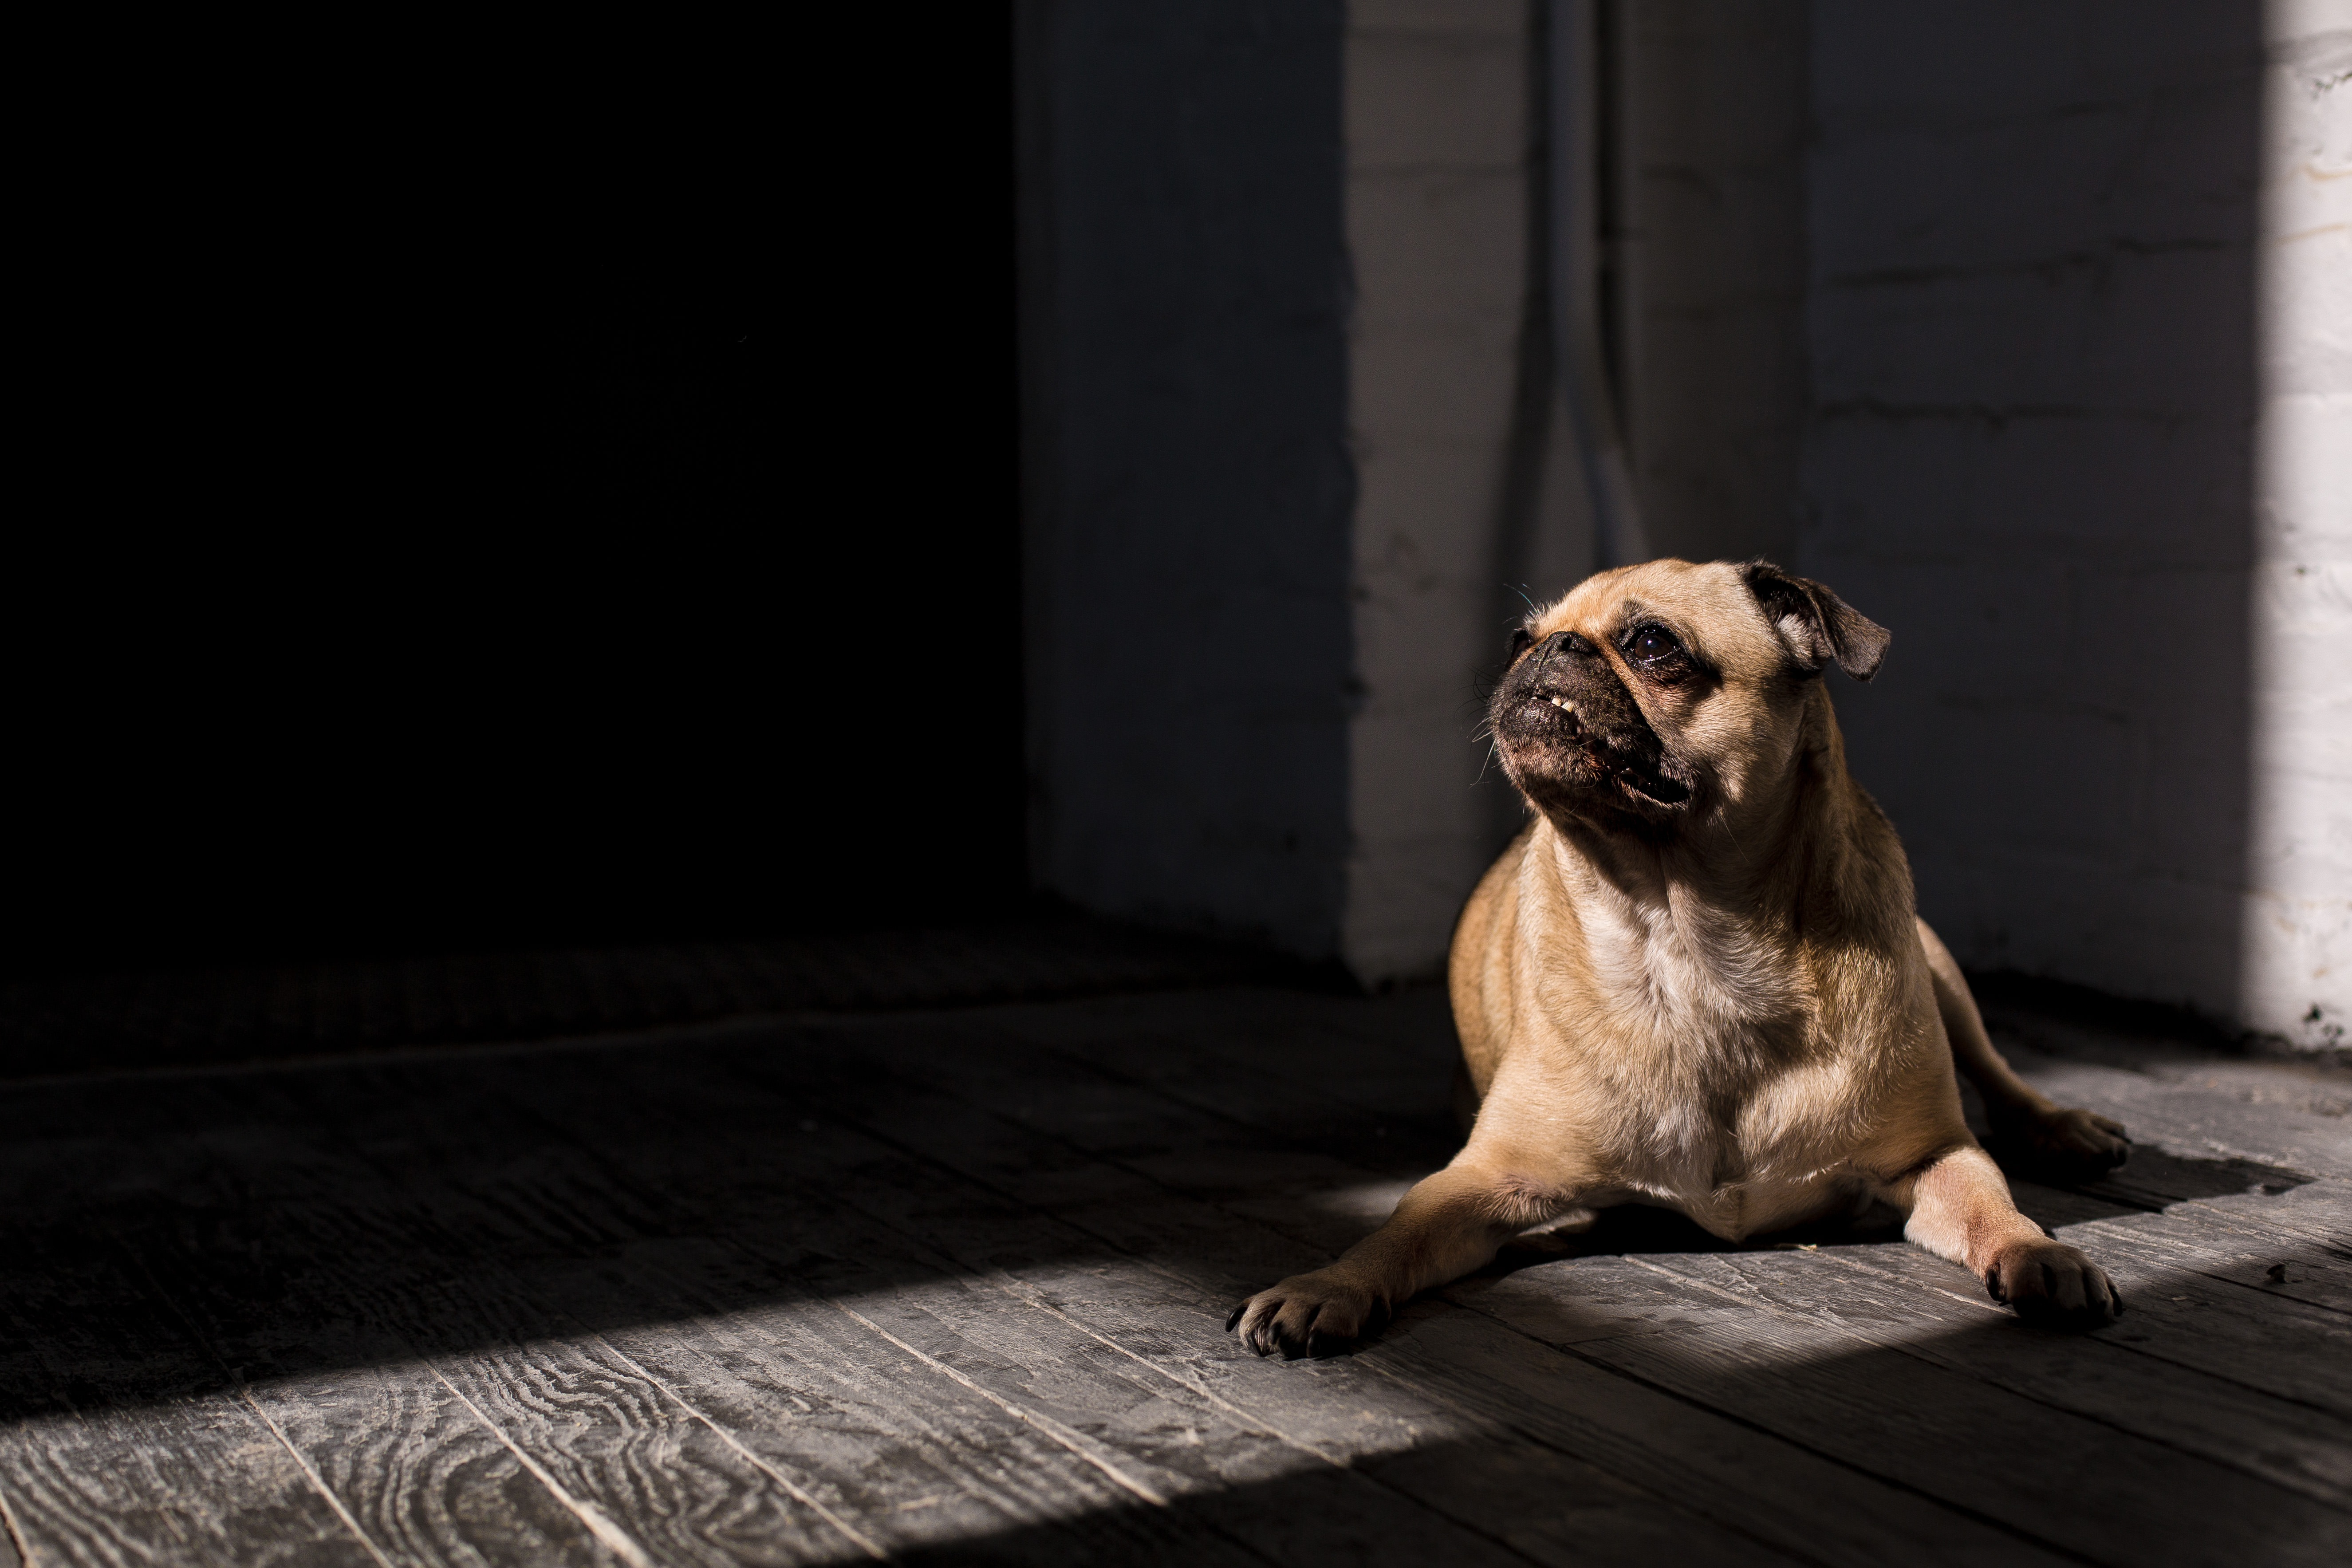
dog, animal, cute, canine, pet, mammal, pug, vertebrate, adorable, bullmastiff, dog like mammal